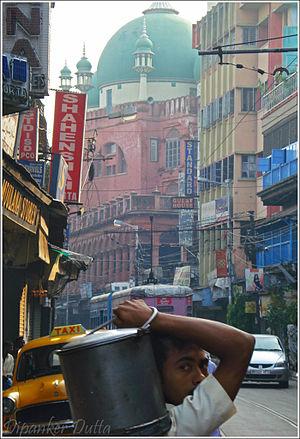
La mosquée de Nakhoda est un lieu de prière musulman sis à Burrabazar, un quartier affairé au cœur de la ville de Kolkata. Principale et spacieuse mosquée de la ville, elle fut construite en 1926 à l'intersection de la 'Zakaria street' et 'Chitpur Road'.